Oluf van Steenwinckel

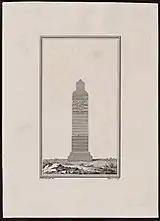
Monument in Jægersåris Memorial Park

Oluf van Steenwinckel (died 1659) was a Danish building master and engineer, probably the son of Hans van Steenwinckel the Younger.